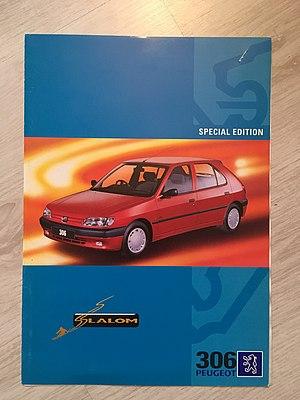
306 Slalom
La Peugeot 306 est une automobile compacte du constructeur français Peugeot, commercialisée de 1993 à 2002. Elle a été produite à près de 3 millions d'exemplaires.